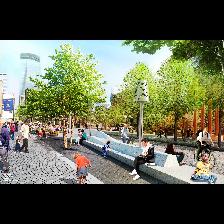
Label: Human